Whorl

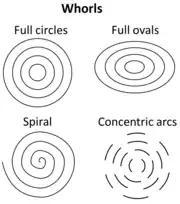
Main whorled patterns.

A whorl ( or ) is an individual circle, oval, volution or equivalent in a whorled pattern, which consists of a spiral or multiple concentric objects (including circles, ovals and arcs).